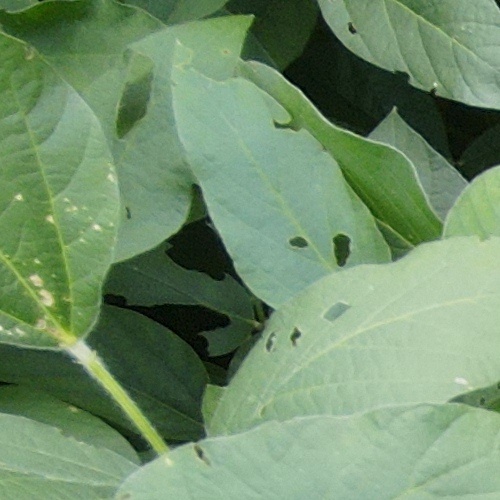
Label: Caterpillar